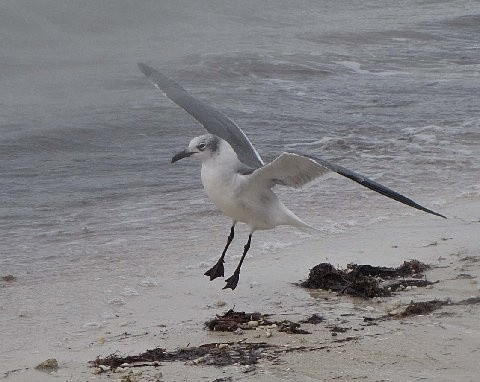
A seagull landing on some sand and seaweed next to the ocean
A bird that is flying over the sand.
A large white bird flying over a sandy beach.
A bird lands on the beach in front of the water.
a gray white and black seagull water and seaweed